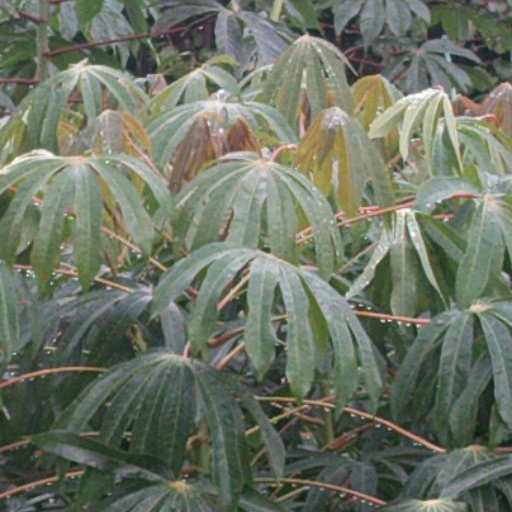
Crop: cassava